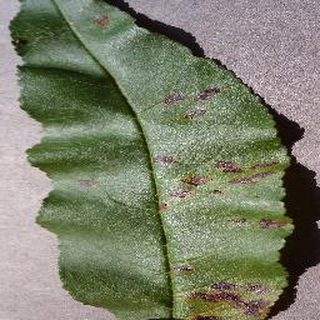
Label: peach_bacterial_spot